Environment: real
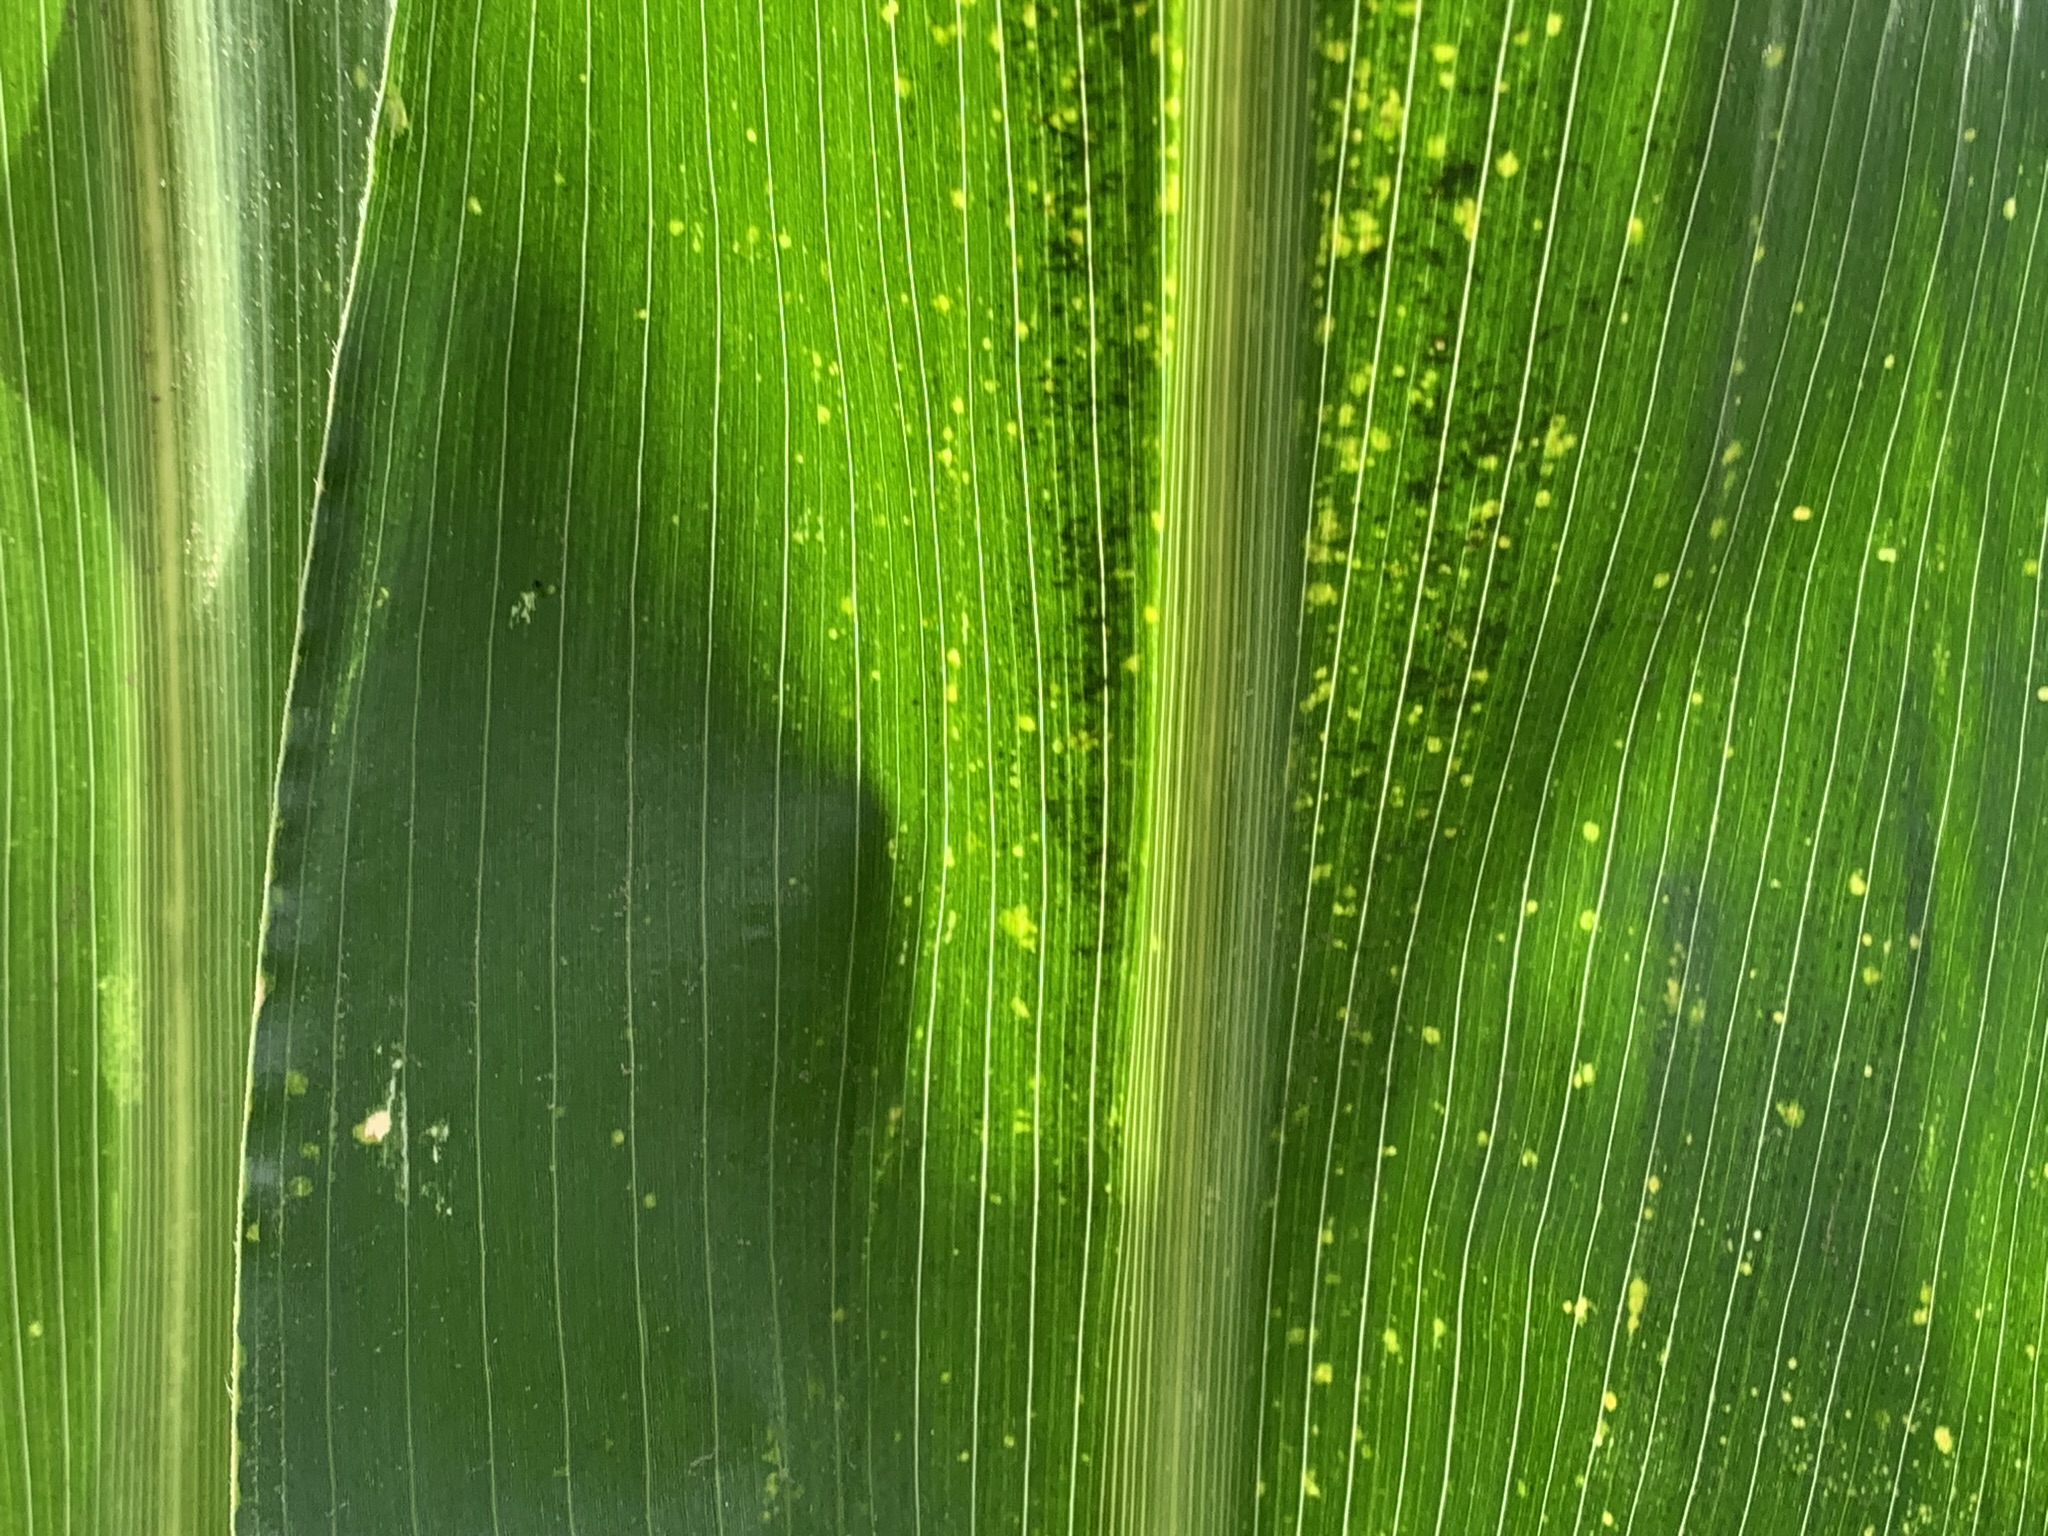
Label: lethal_necrosis